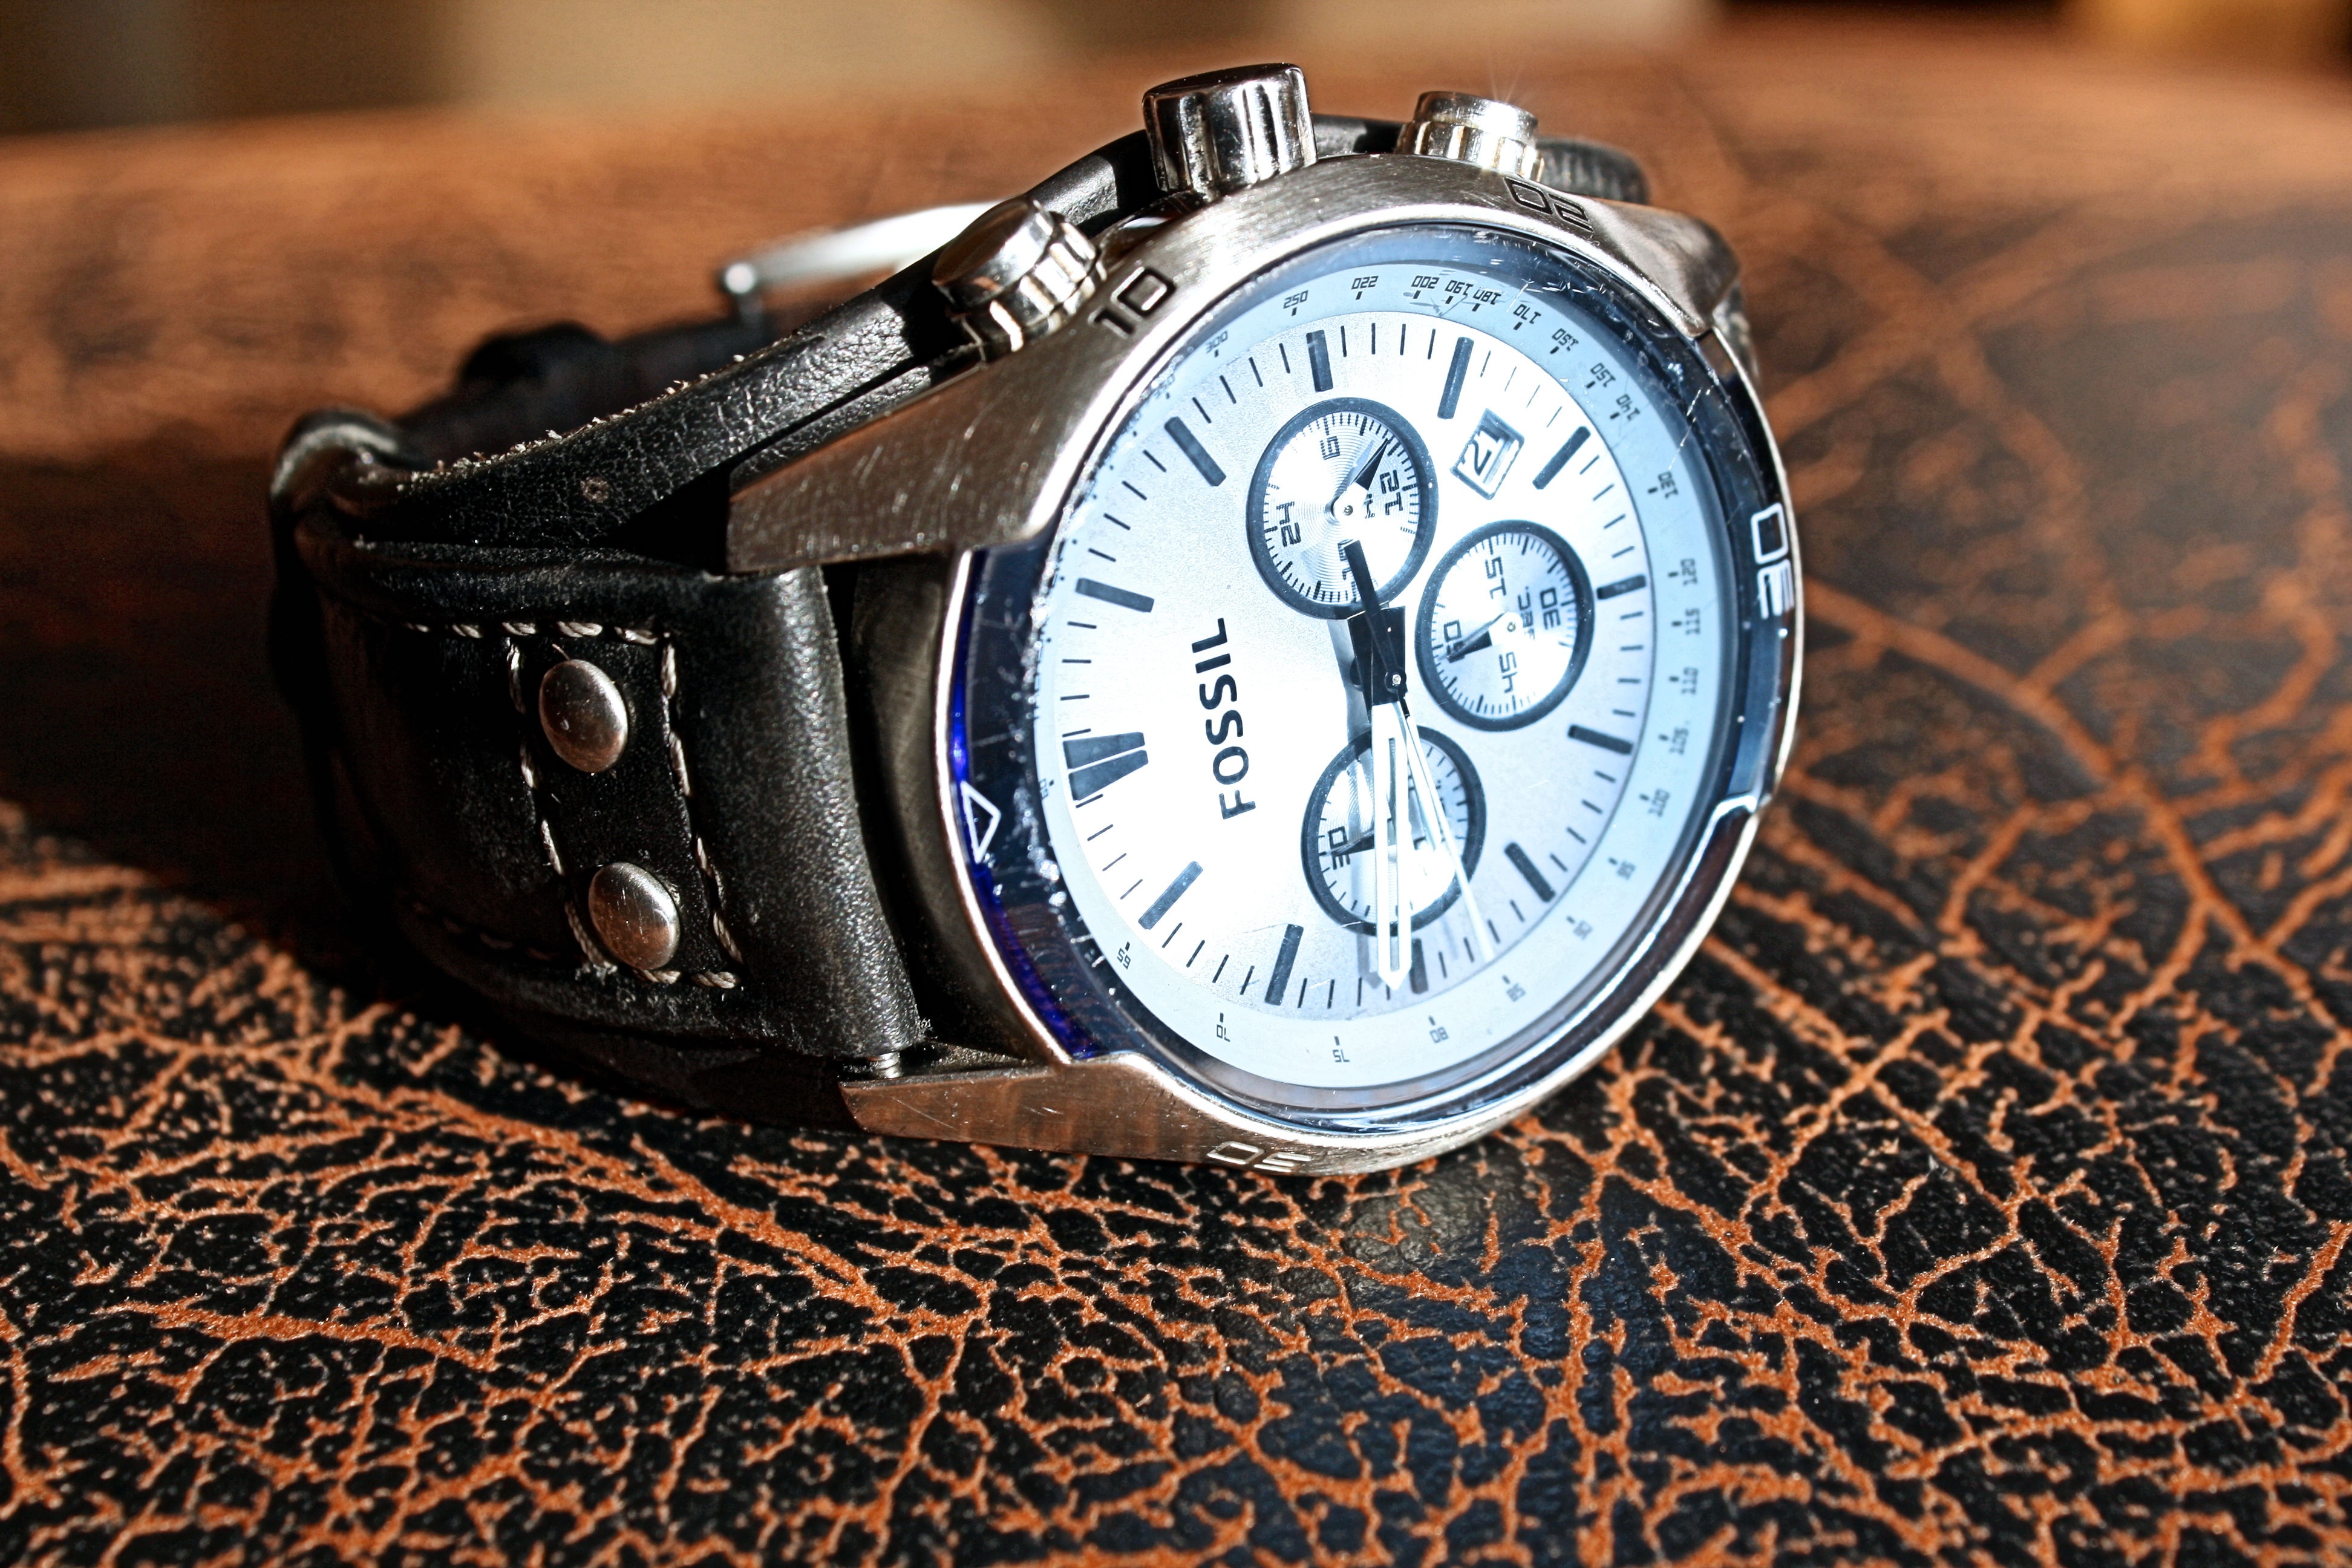
watch, hand, clock, brand, wrist watch, mens, strap, time indicating